Eunomia family

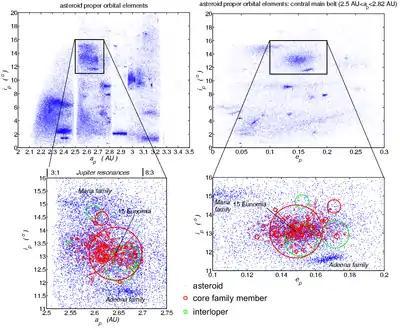
Location and structure of the Eunomia family.

By far the largest member is 15 Eunomia, the largest of all the "stony" S-type asteroid, It is about 300 km across along its longest axis, has a 250 km mean radius, and lies close to the barycenter of the family. Eunomia has been estimated to contain about 70–75% of the matter from the original parent body. This had a mean diameter of about 280 km and was disrupted by the catastrophic impact that created the family. It is likely that the parent body was at least partly differentiated, because the surface of Eunomia and spectra of the smaller family members show some variation. This notwithstanding, other studies have indicated that the body that was definitively shattered by the impact that created the family was probably already somewhat fragmented by previous smaller collisions. The impactor was probably a smaller, yet still very substantial asteroid of 50 km diameter (or so) that hit at a speed of about 22,000 km/h.